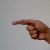
The image shows a hand gesture representing the letter 'G' in Indian Sign Language.